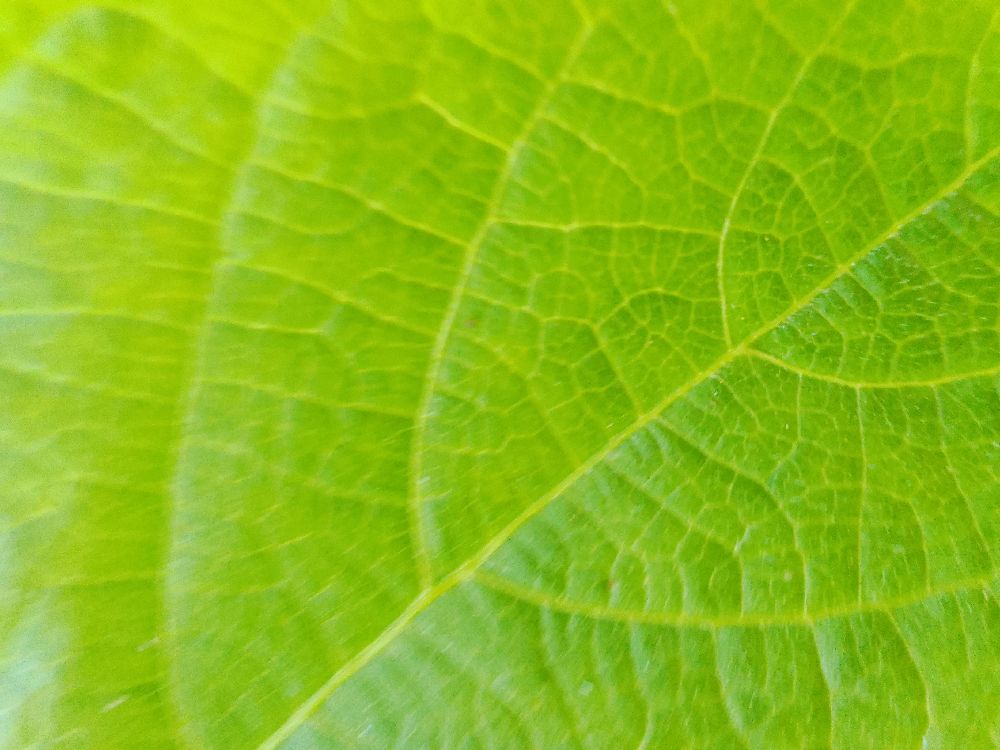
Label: healthy